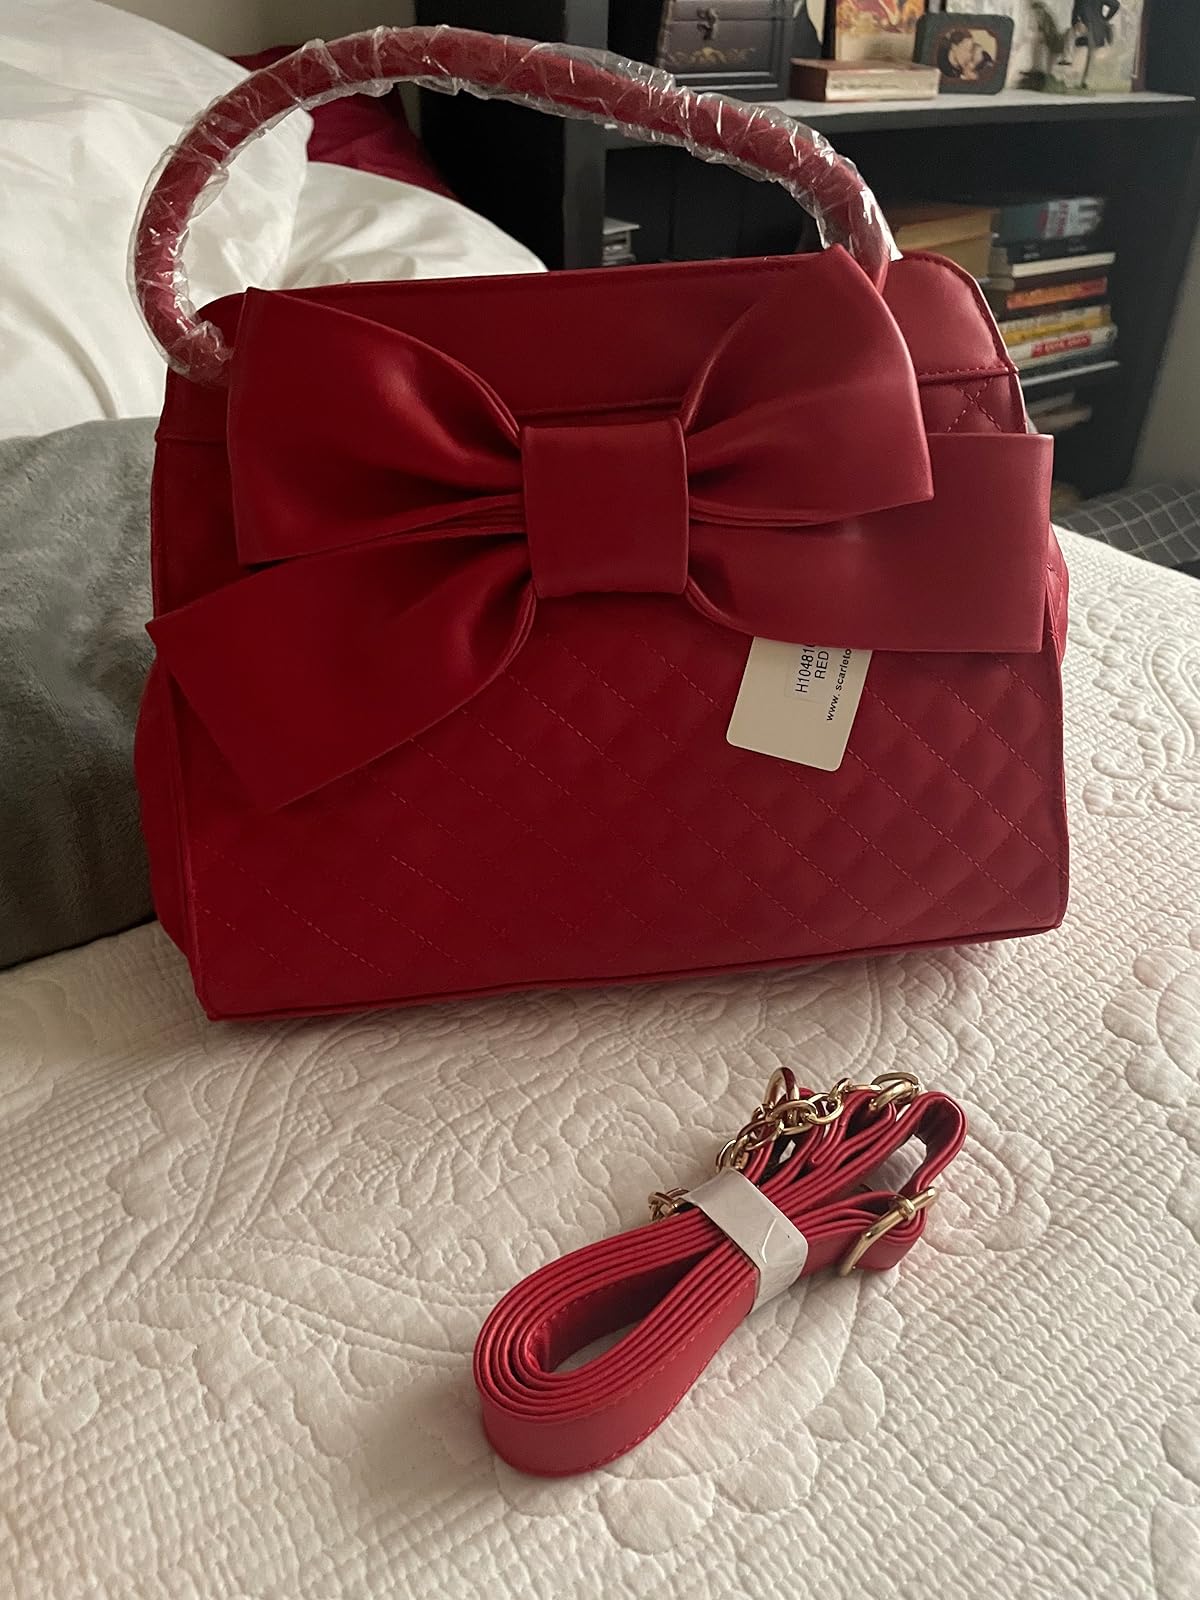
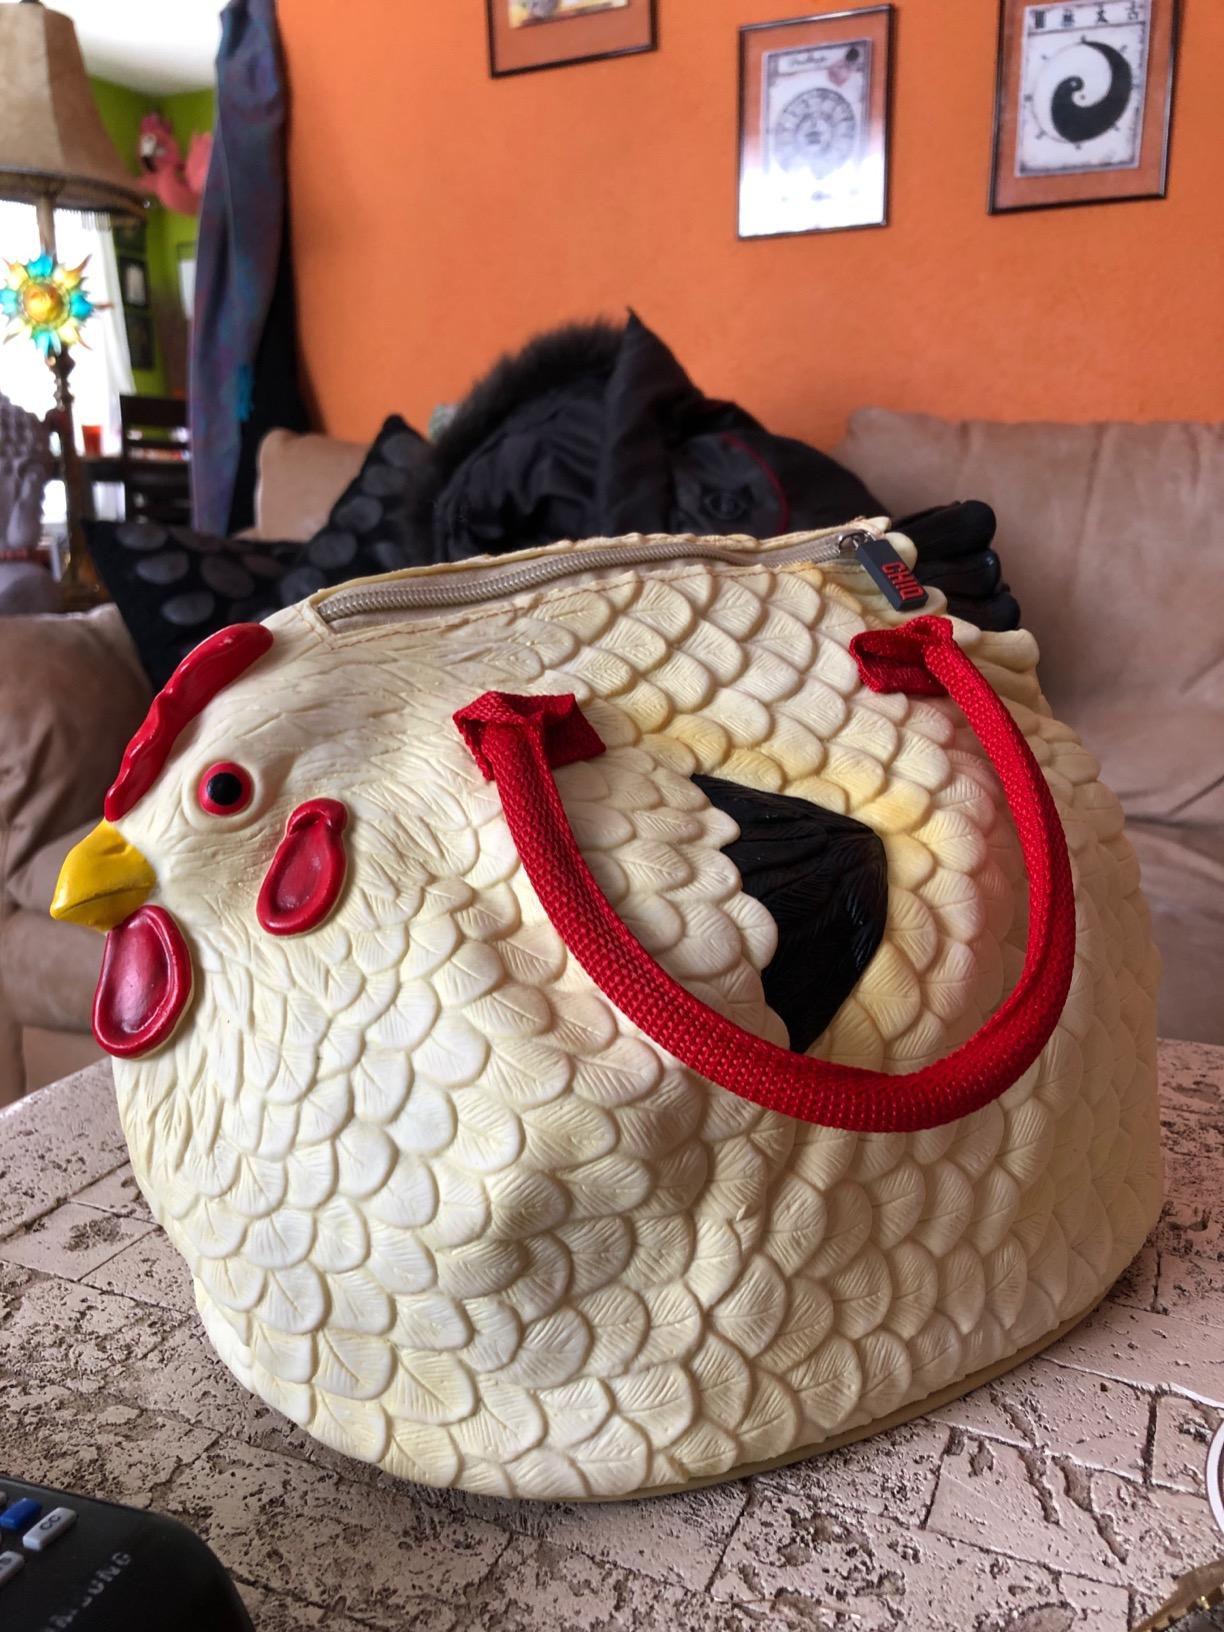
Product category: accessories_handbag
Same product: no